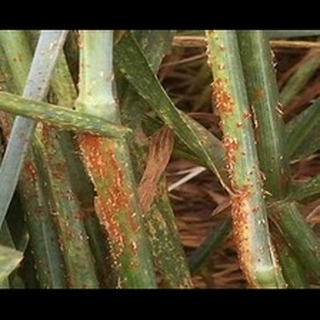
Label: wheat_tan_spot